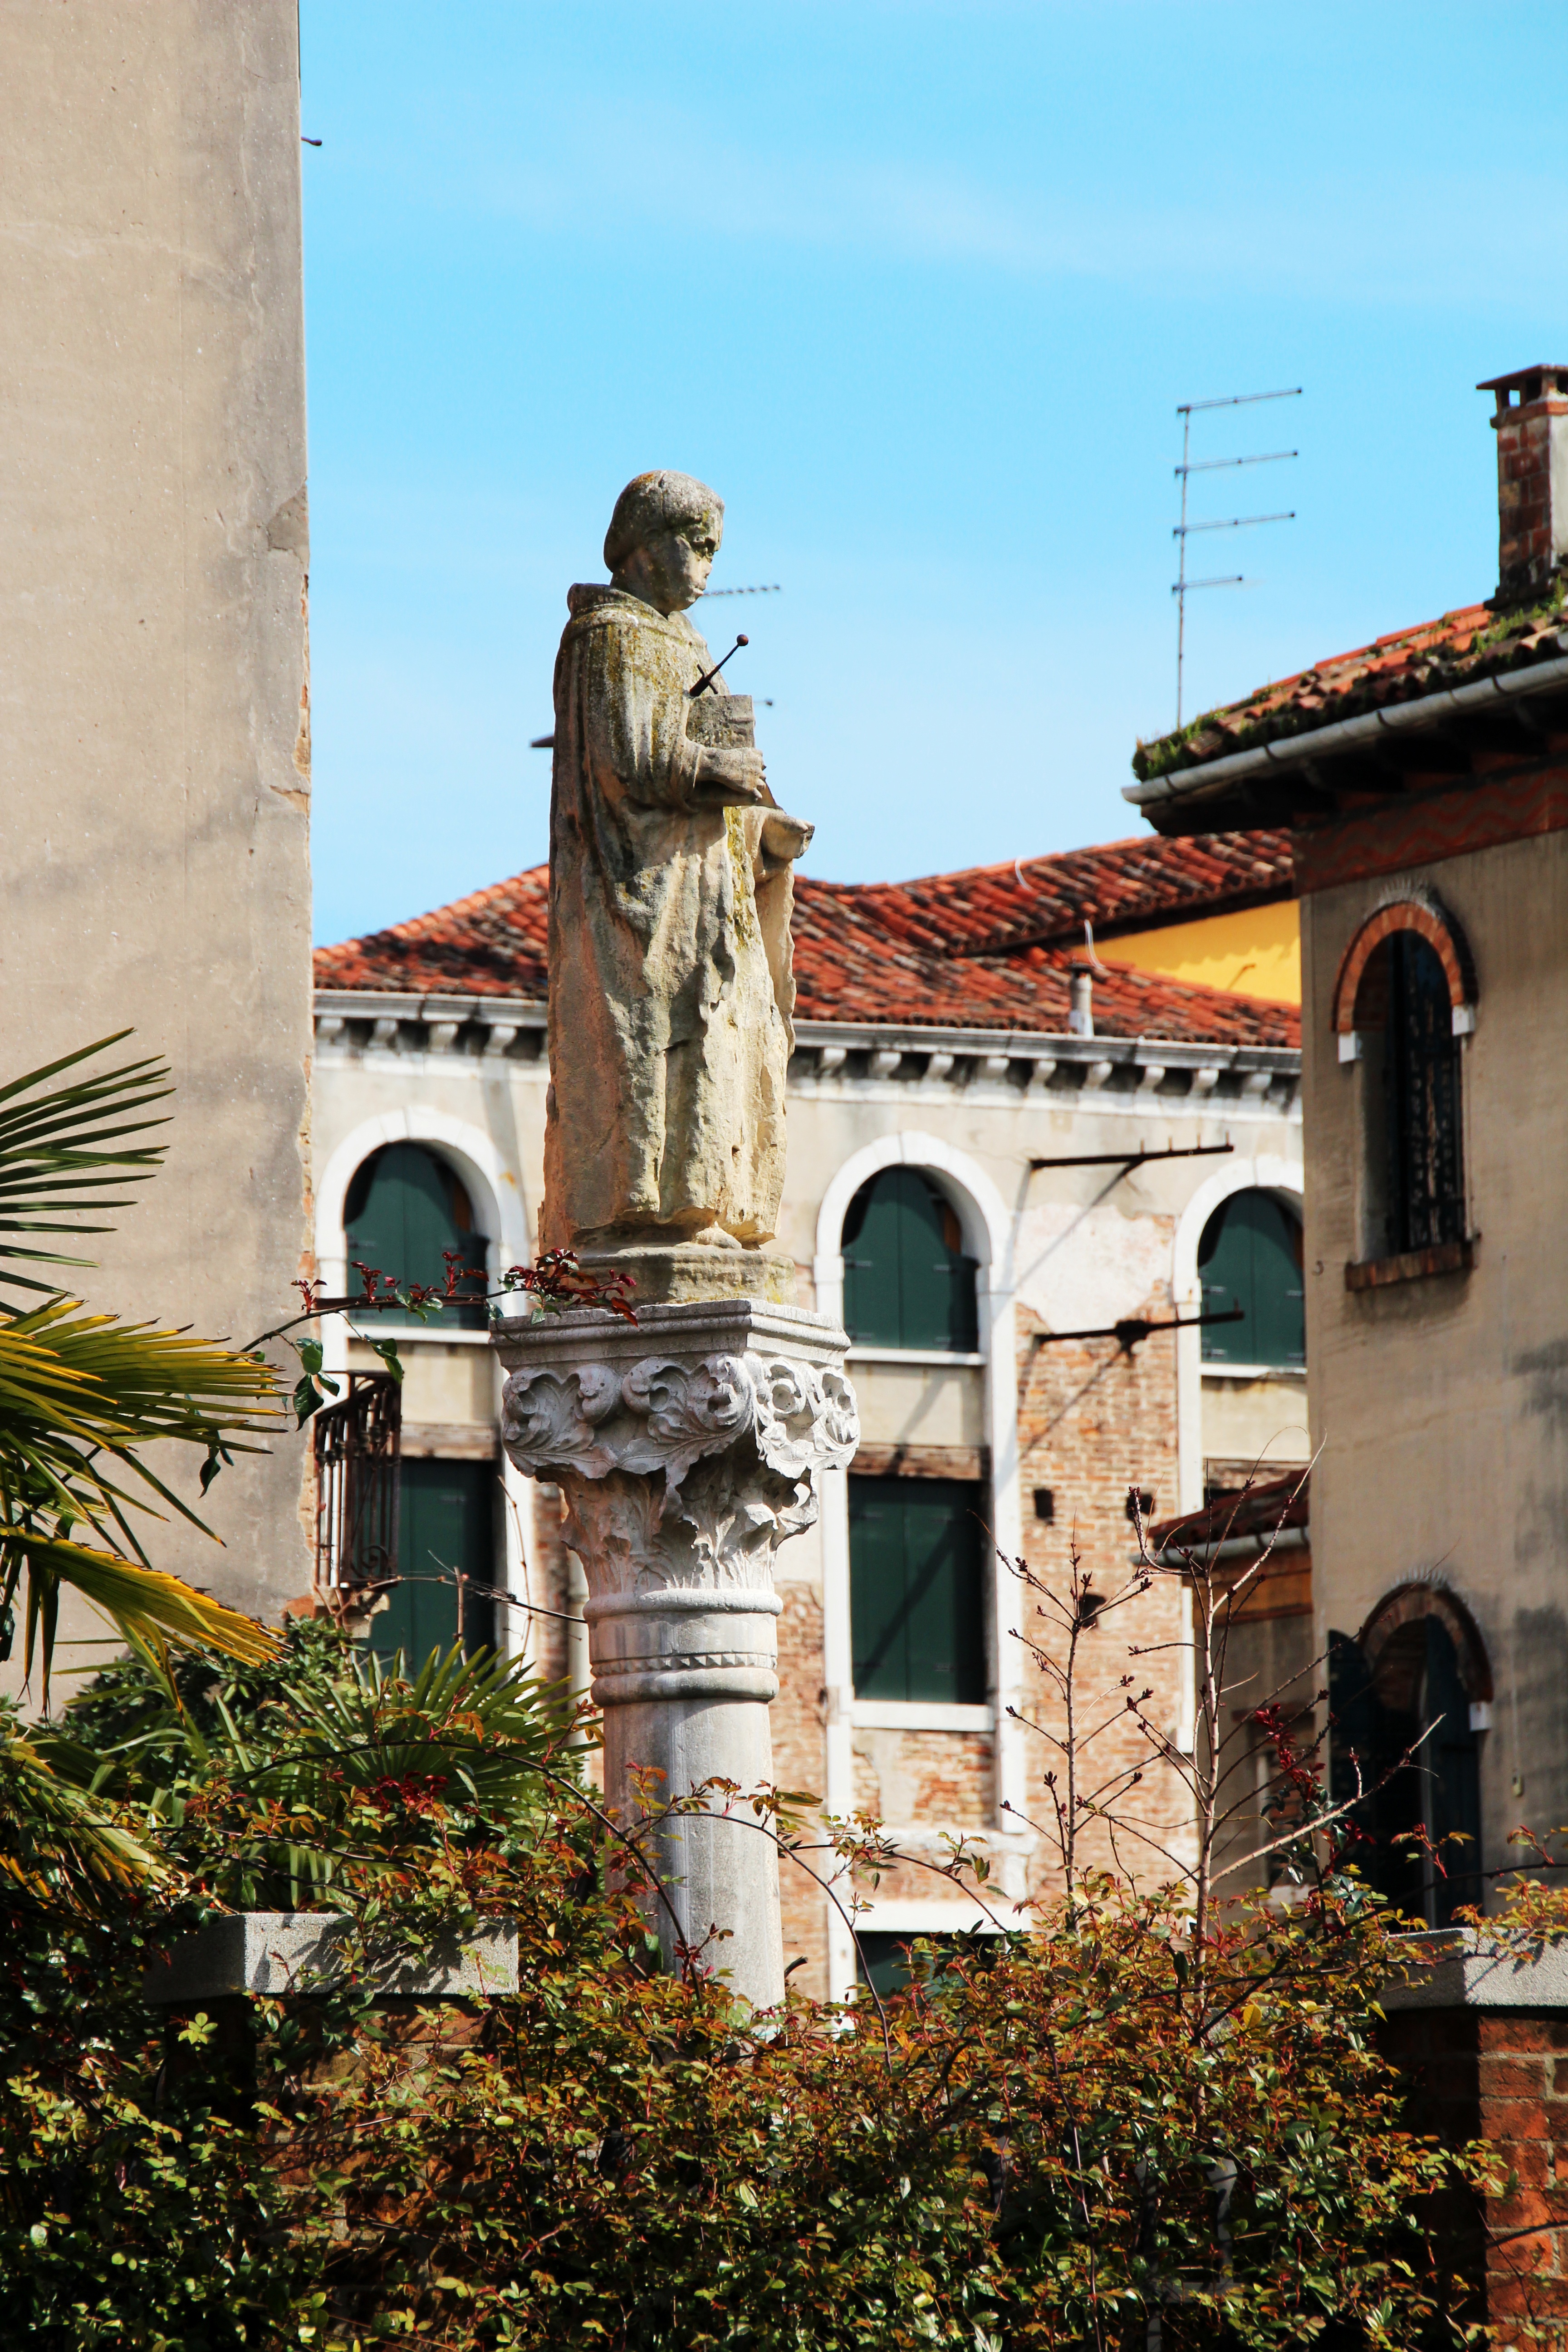
architecture, town, building, monument, travel, statue, arch, tower, landmark, italy, venice, tourism, sculpture, art, temple, urban area, ancient history, human settlement